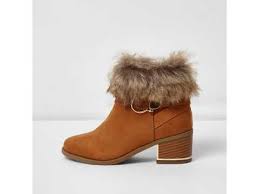
Waste category: shoes